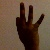
The image shows a hand gesture representing the number 9 in Indian Sign Language.